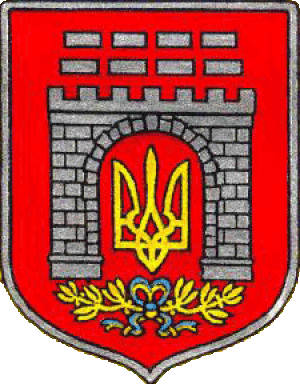
Petites armoiries de Tchernivtsi